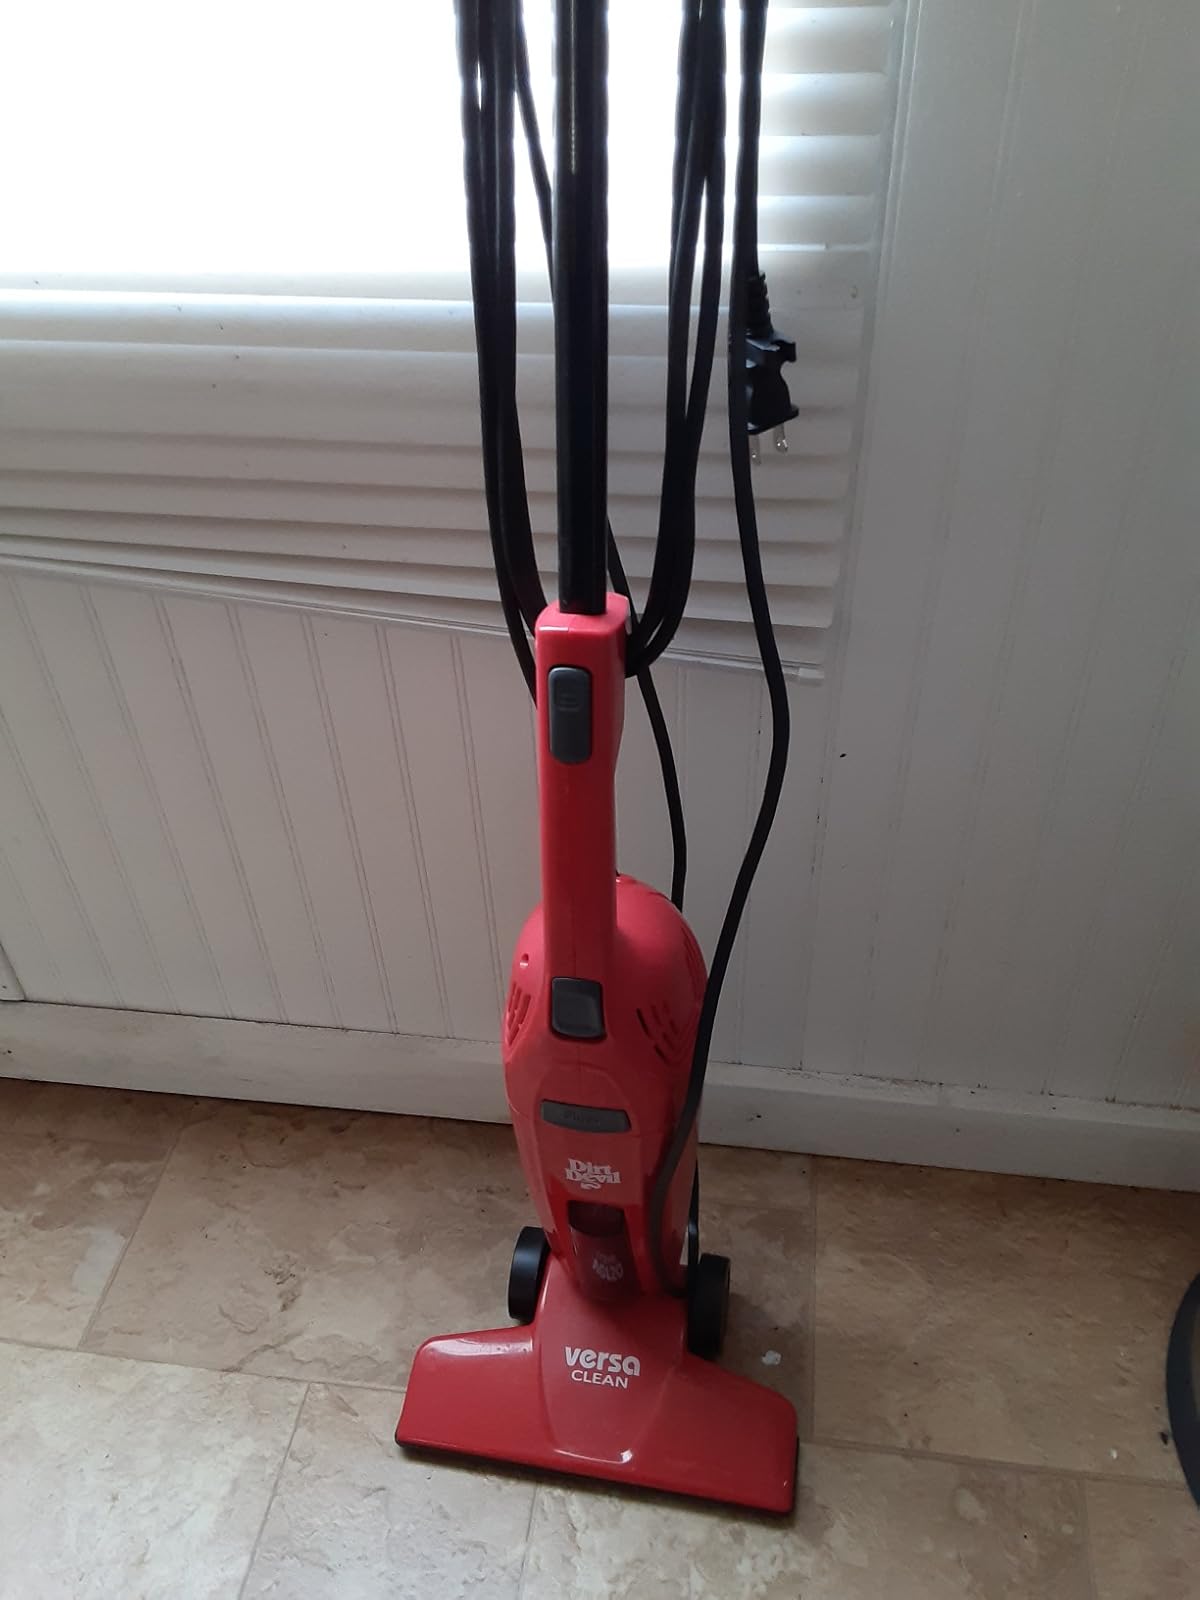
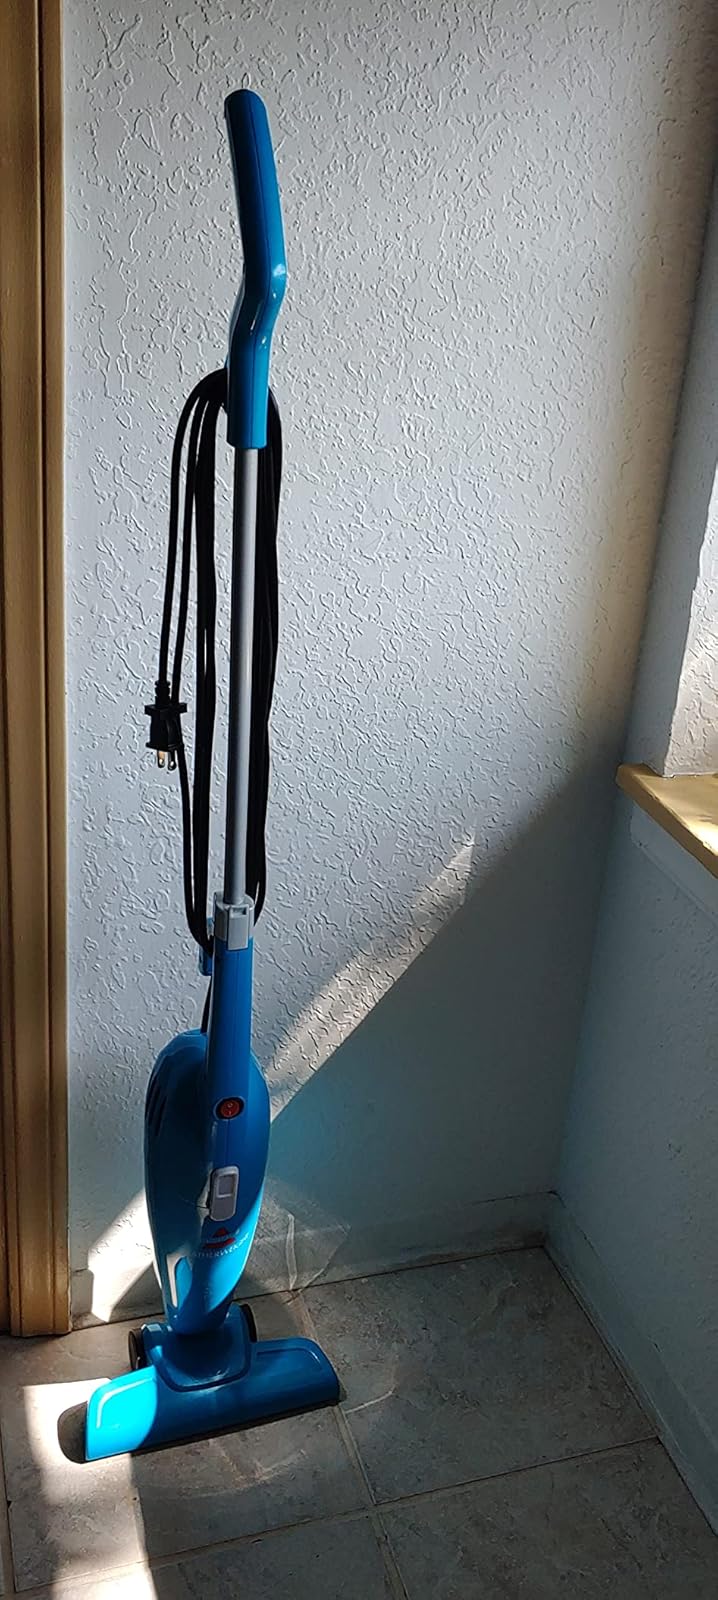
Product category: items_vacuum
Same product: no